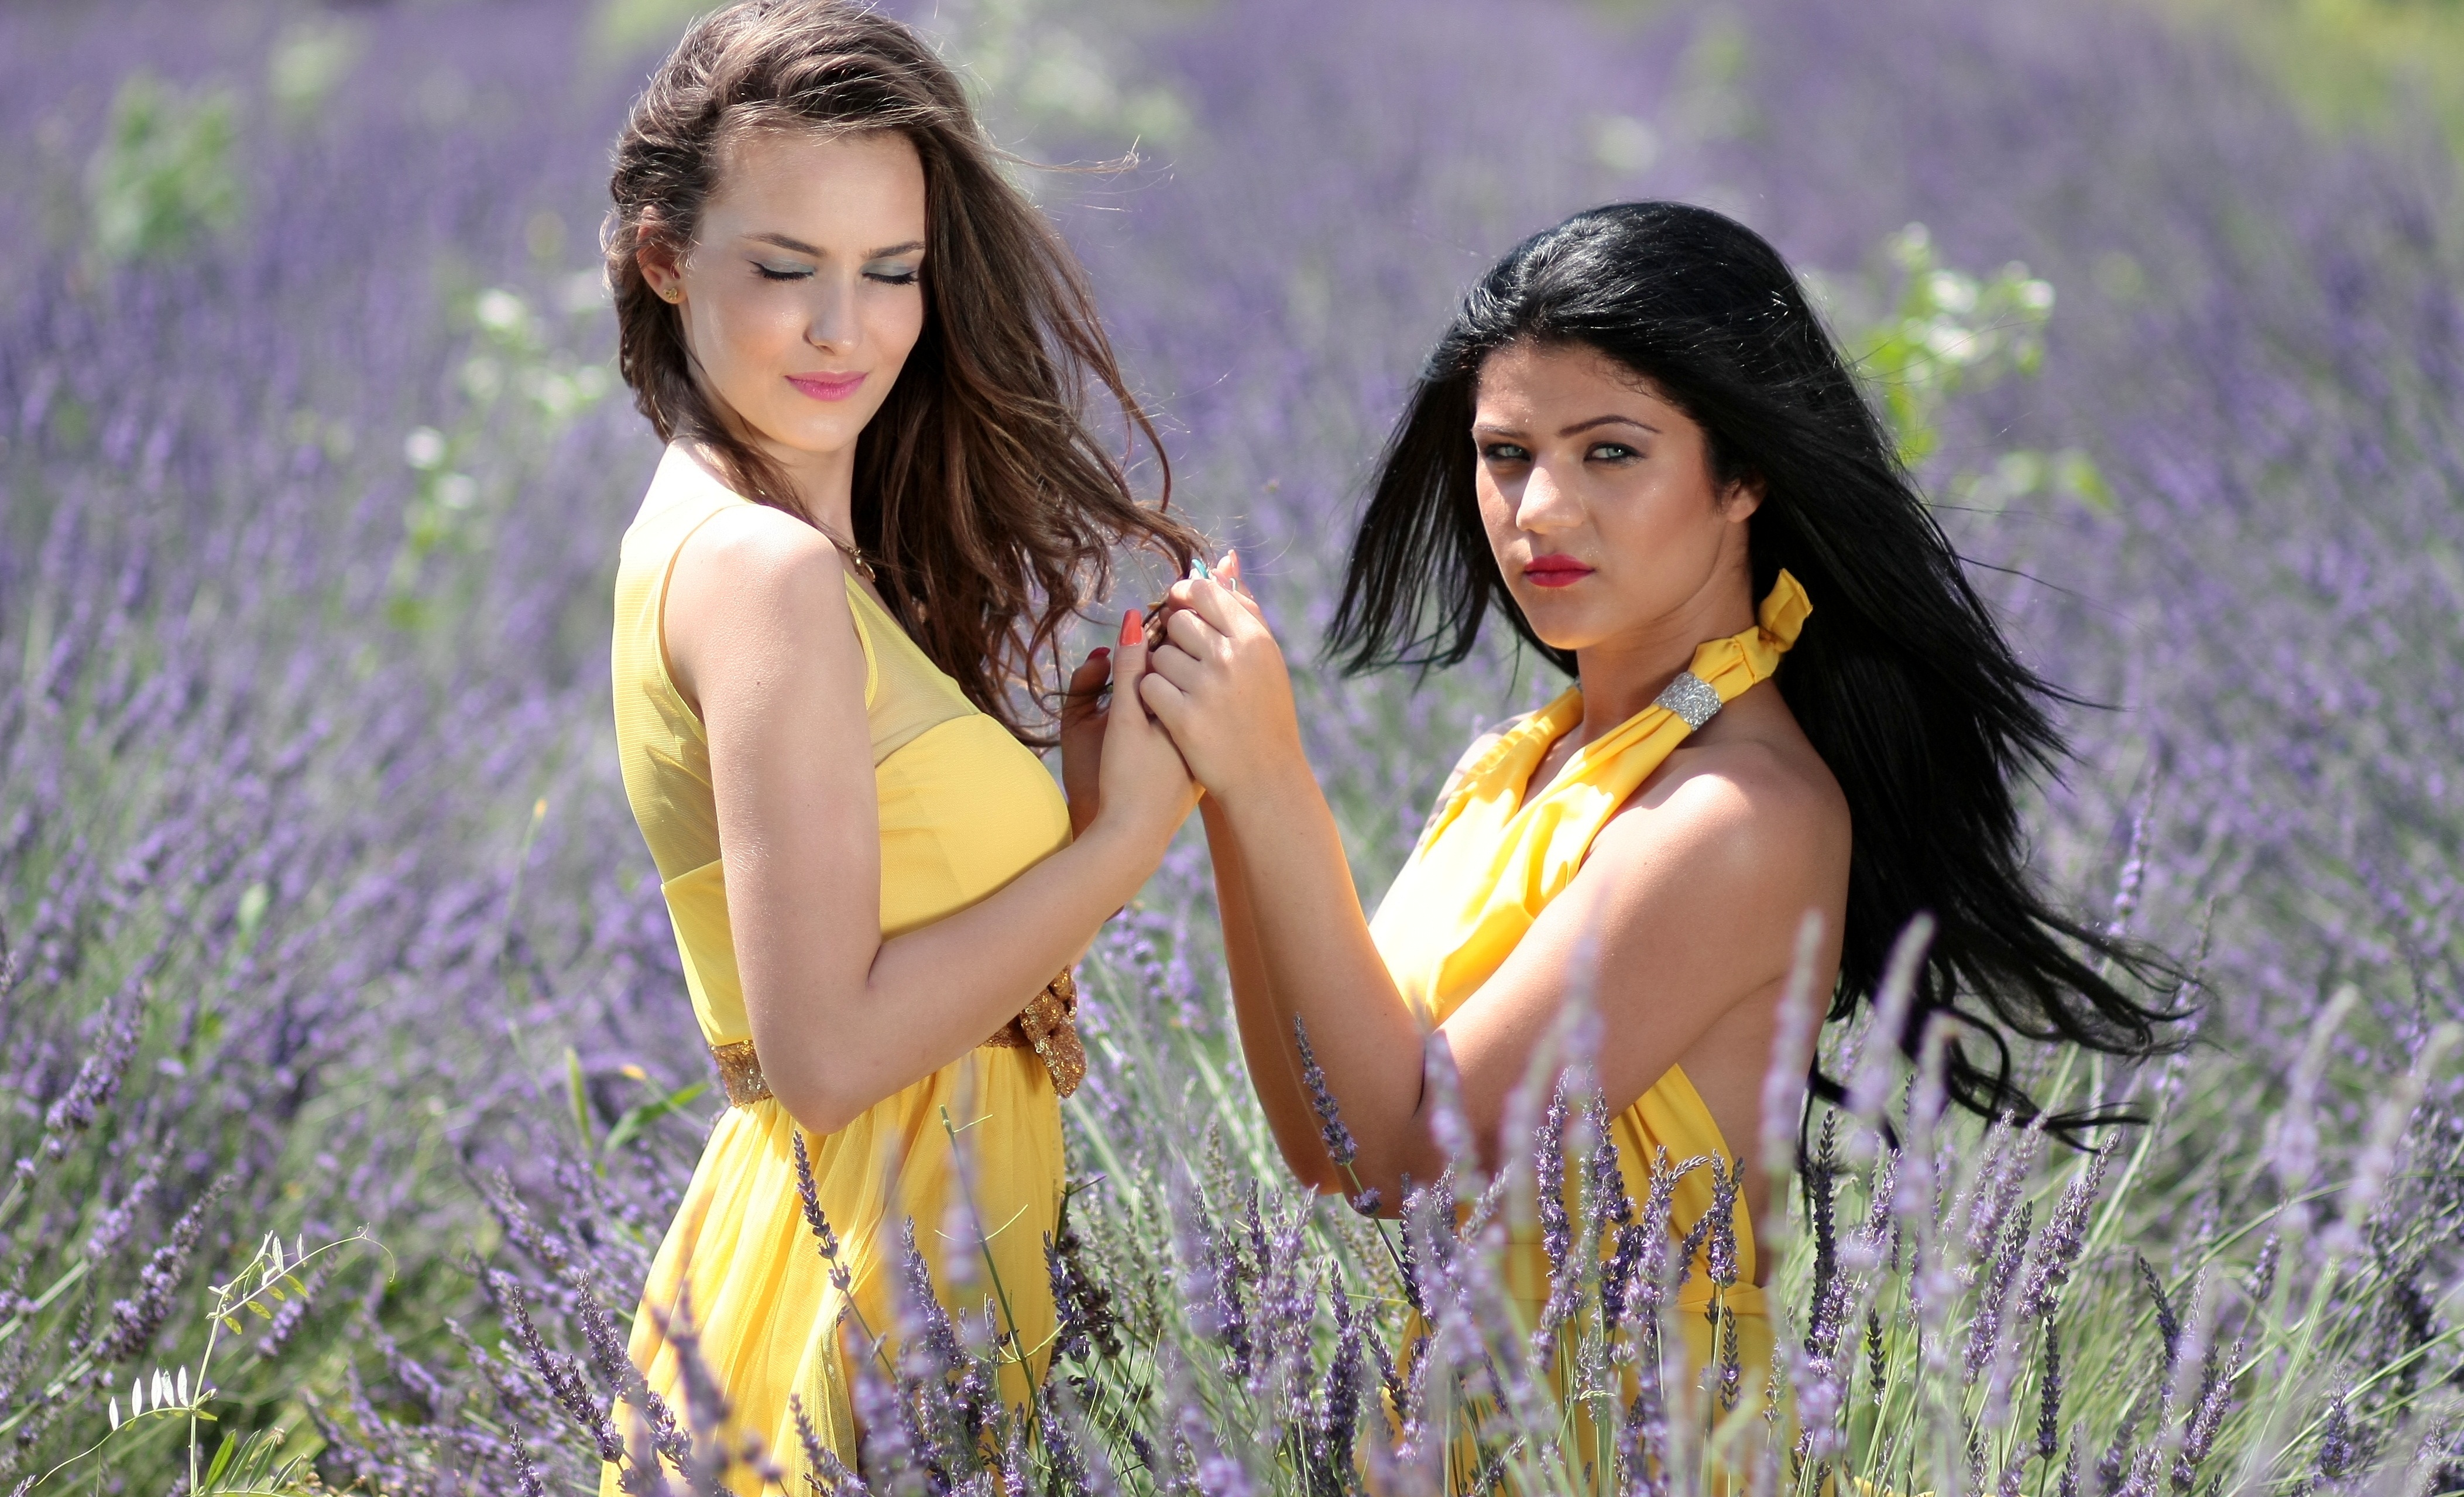
grass, girl, photography, meadow, flower, model, spring, two, yellow, season, lavender, girls, eye, beauty, dresses, photo shoot, portrait photography